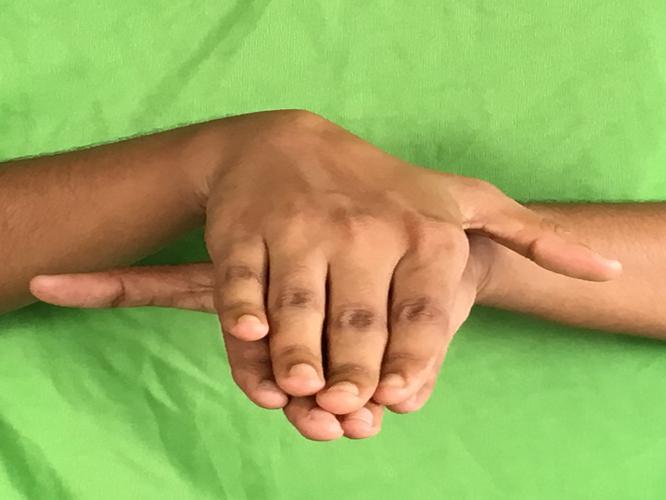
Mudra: Matsya
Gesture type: double_hand